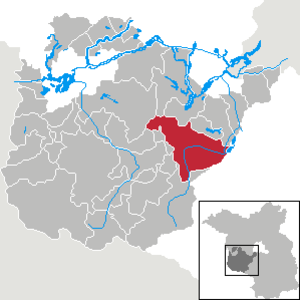
Beelitz
Kort
Beelitz er en by i landkreisPotsdam-Mittelmark i den tyske delstat Brandenburg. Den er beliggende 18 km syd for Potsdam, og 40 km fra Berlin. Beelitz ligger midt i Naturparks Nuthe-Nieplitz.